Schwarza (Saale)

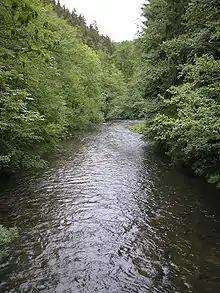
Schwarza at Schwarzburg

The Schwarza river is the richest in gold in Germany, and its valley has been known for its deposits of placer gold since the 12th century. In 1442, the rights to the gold deposits of the Schwarza valley were granted to the Counts of Schwarzburg. Recreational placer miners continue to find occasional gold nuggets in the Schwarza to this day.